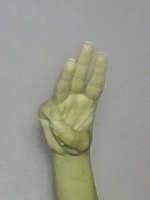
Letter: thaa